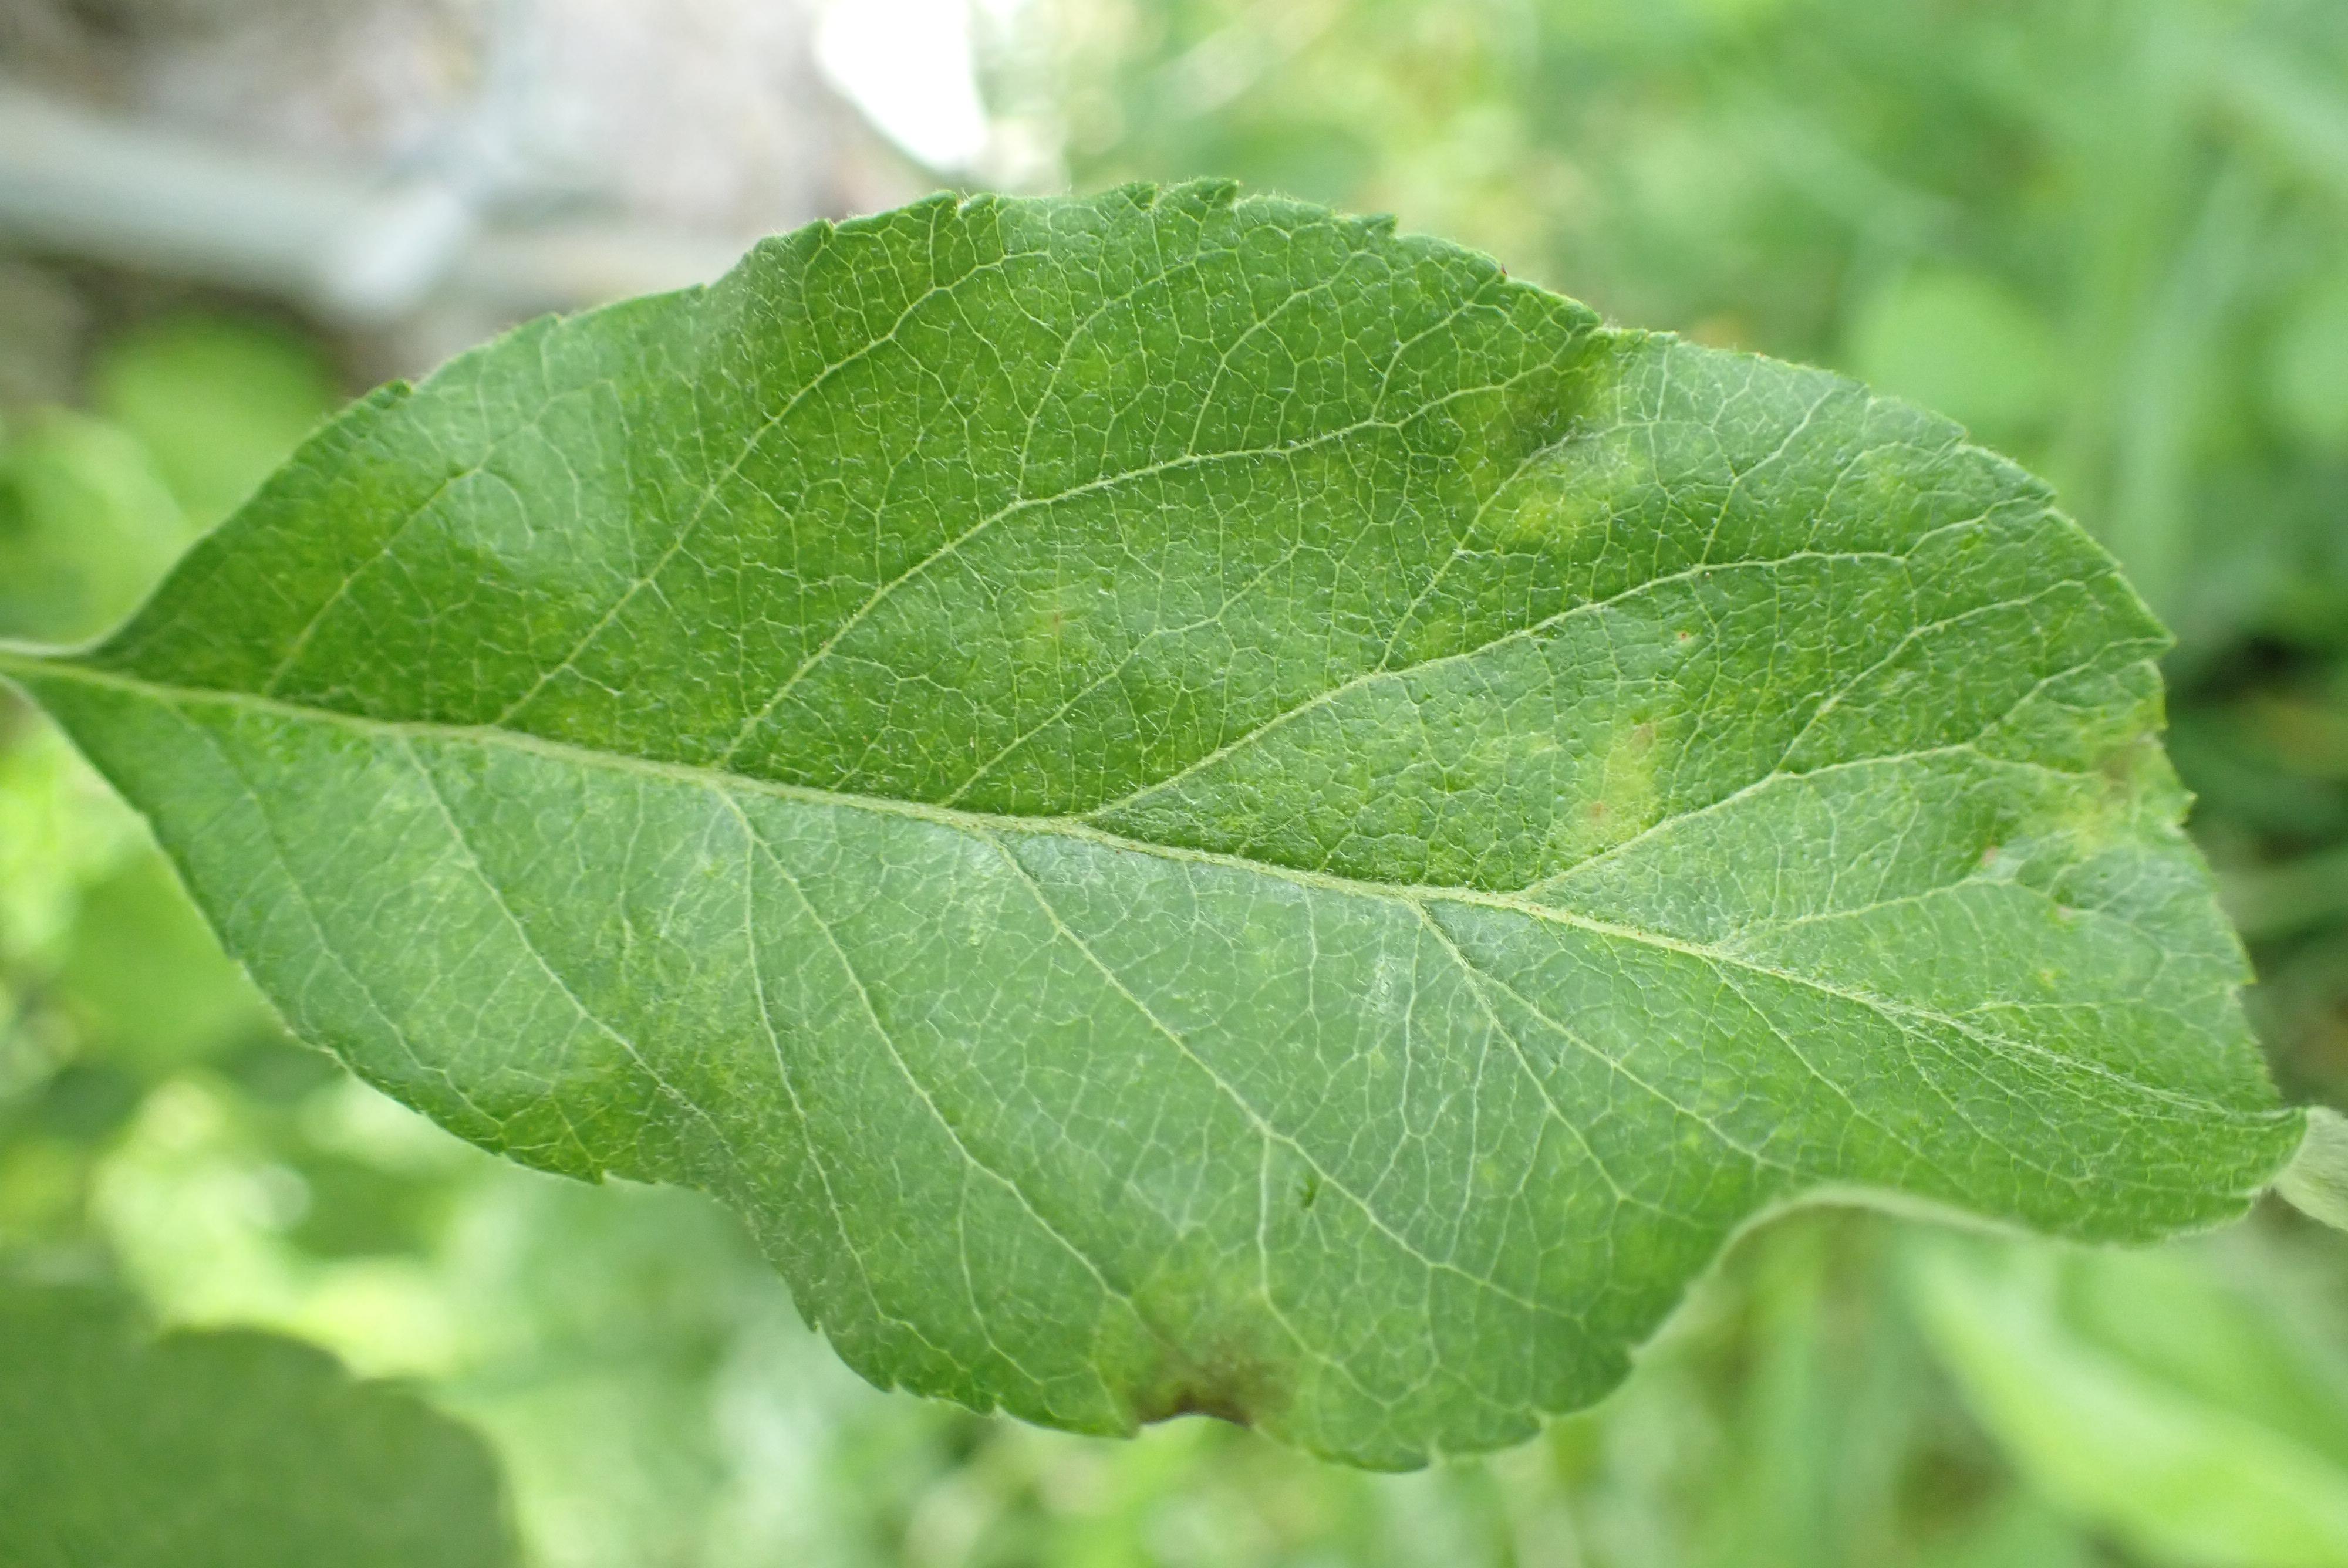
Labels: scab